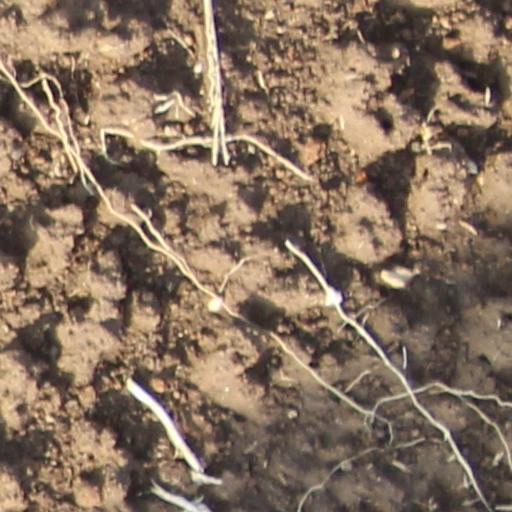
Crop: wheat